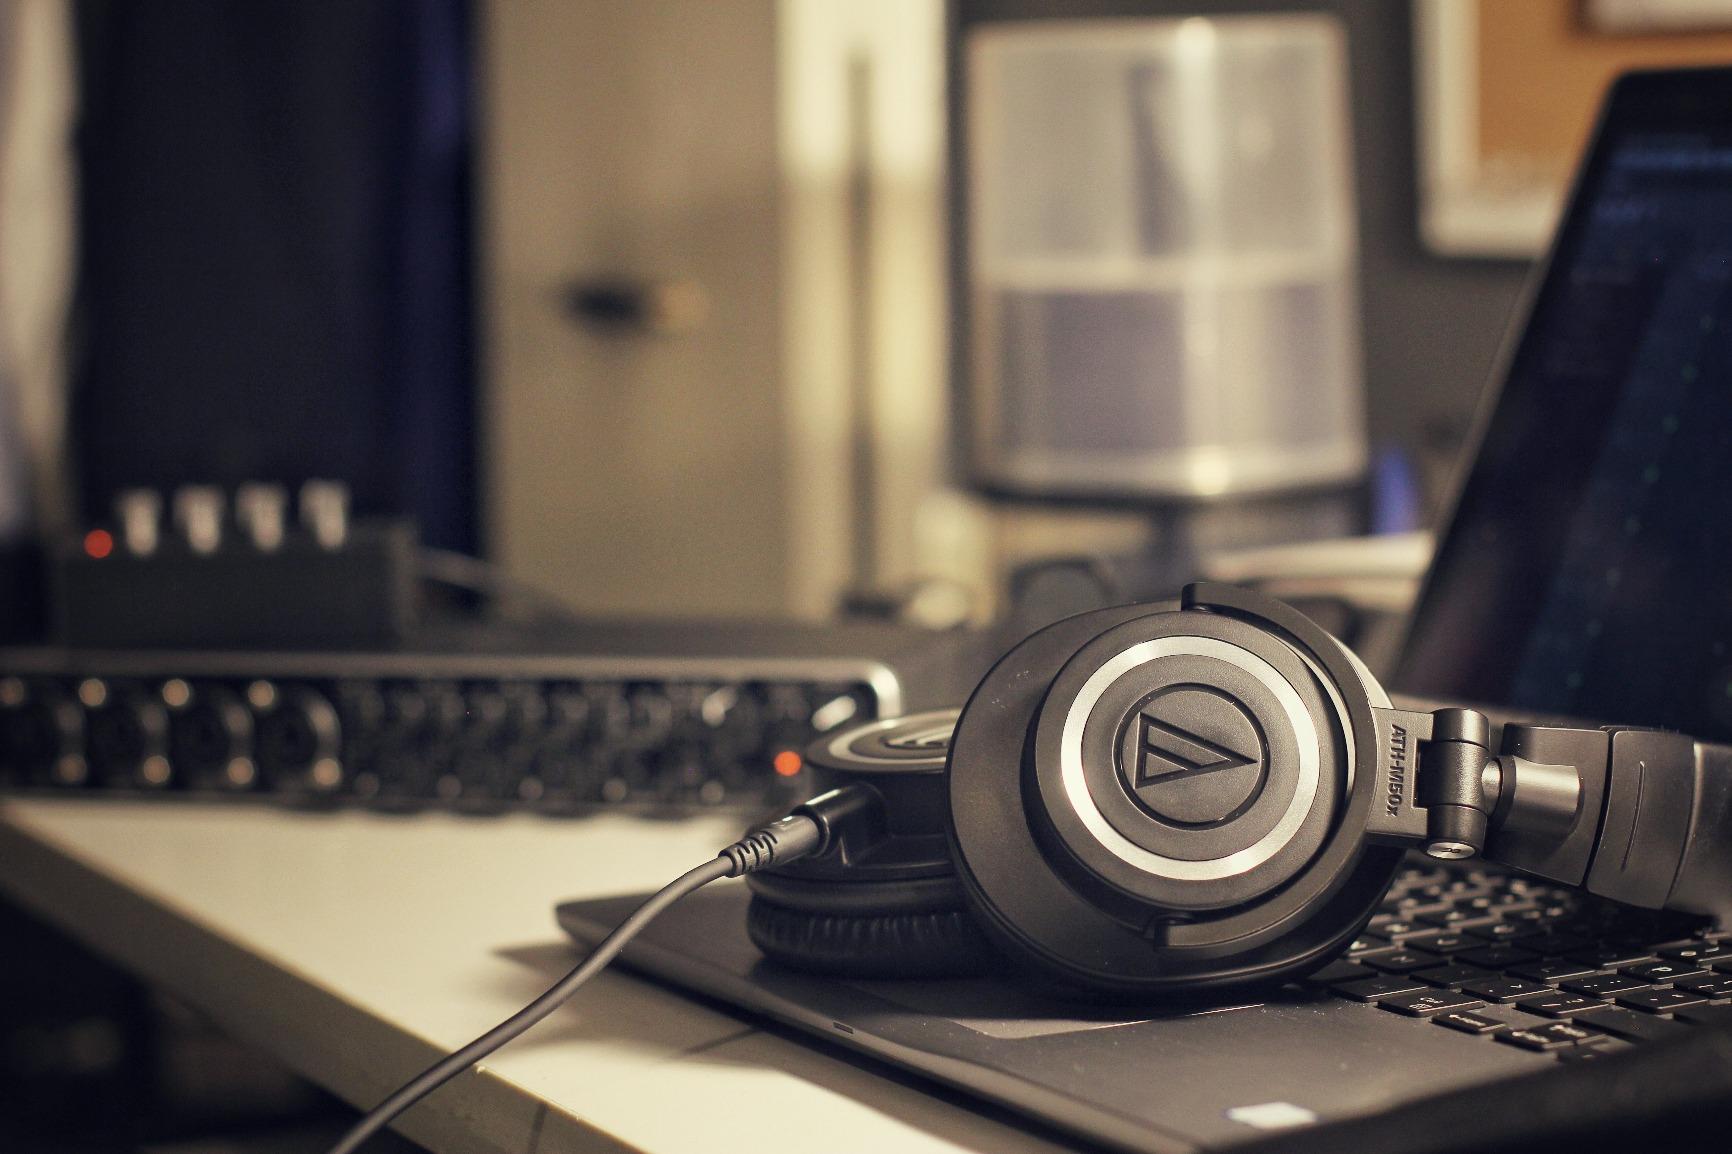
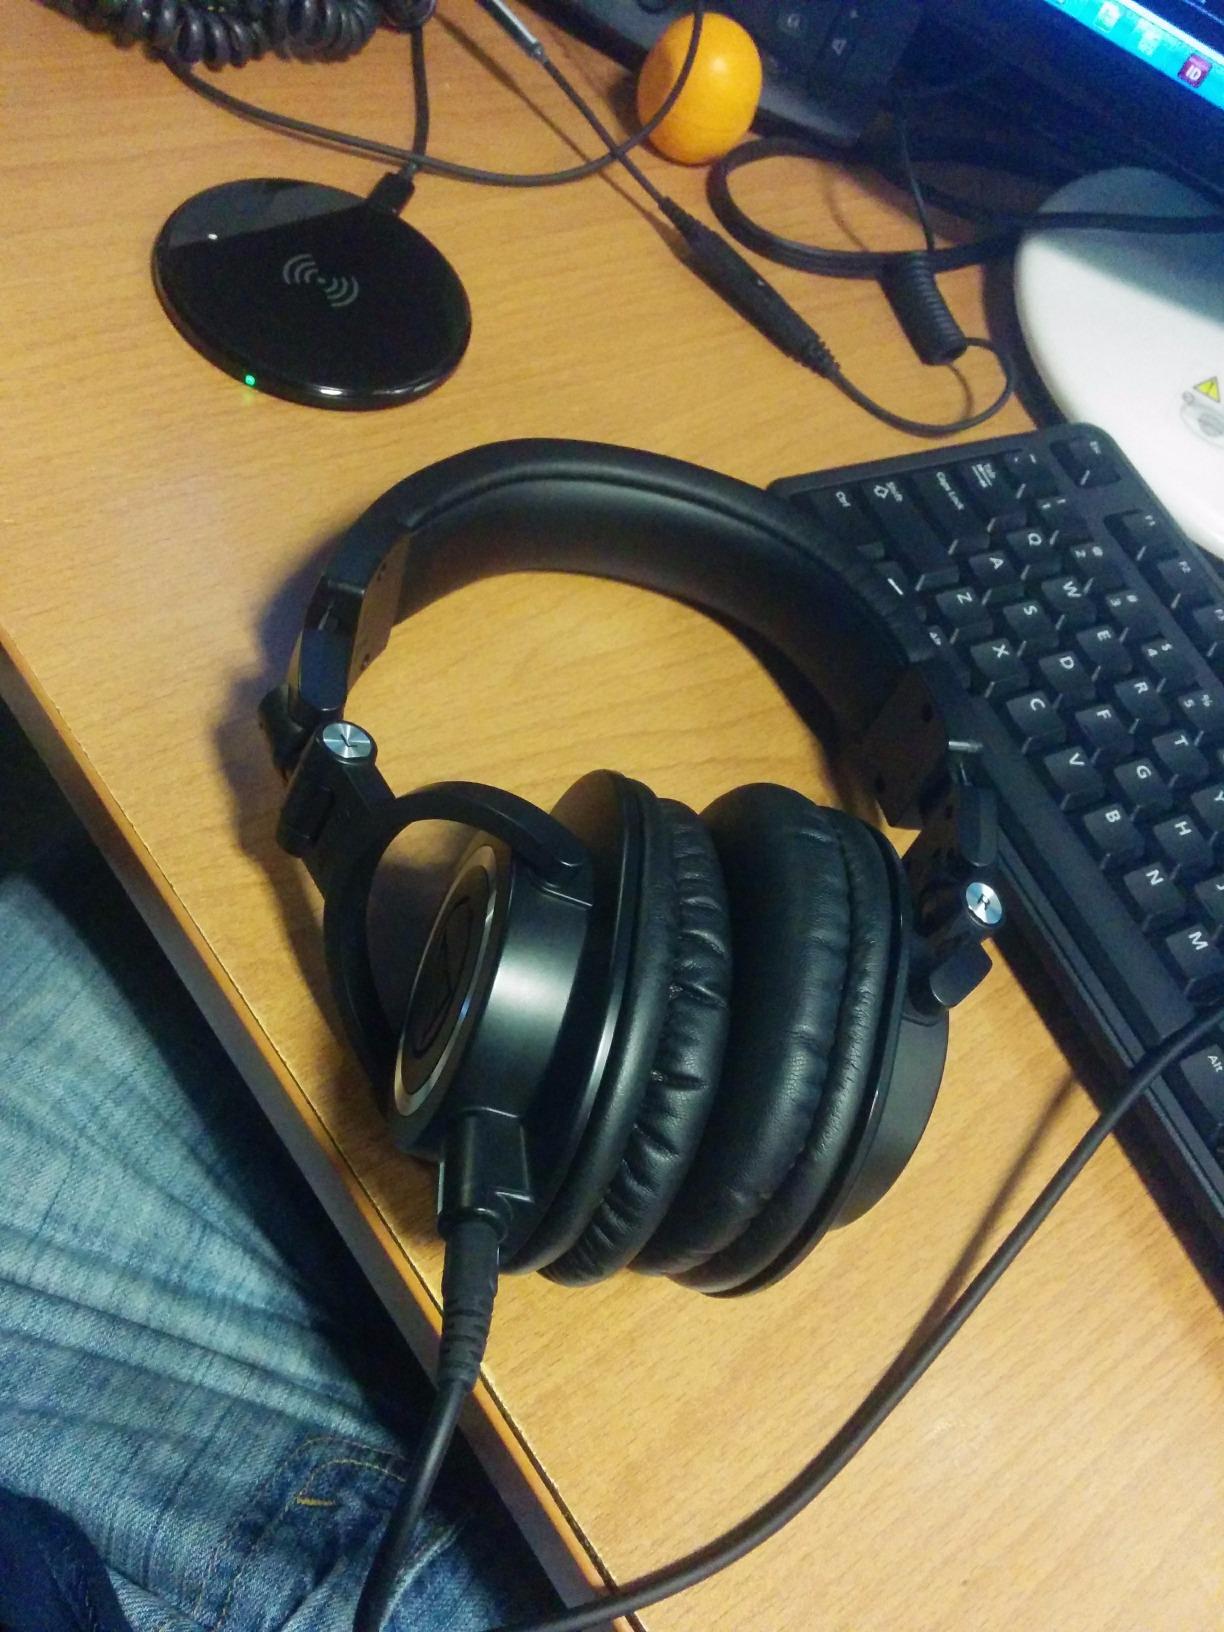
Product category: headphones
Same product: yes